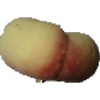
Label: Peach Flat 1